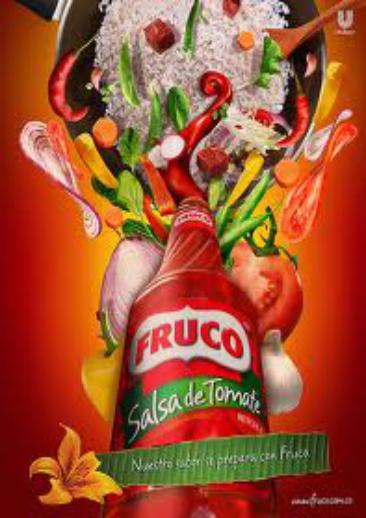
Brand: Fruco
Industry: Food